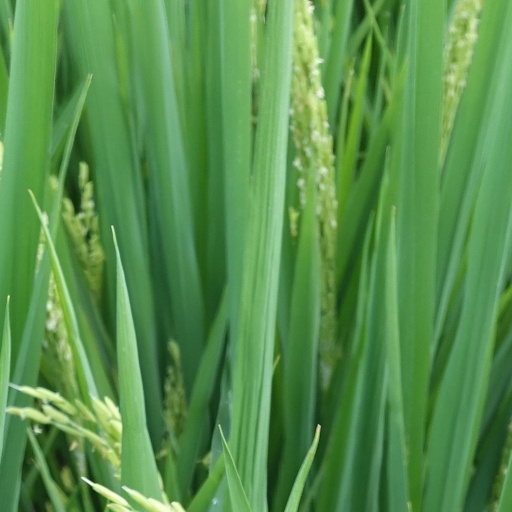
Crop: rice